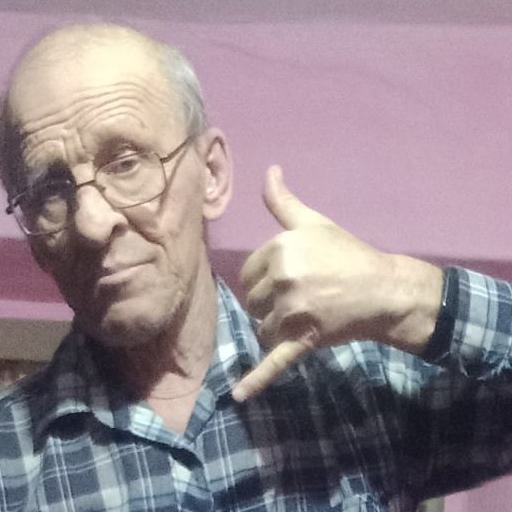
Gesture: call